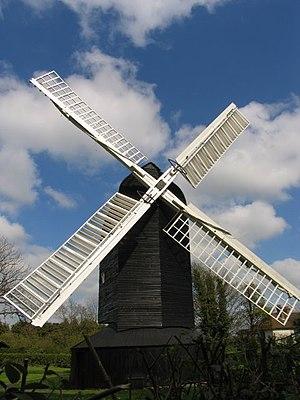
Cette liste des musées du West Sussex contient des musées qui sont définis dans ce contexte comme des institutions qui recueillent et soignent des objets d'intérêt culturel, artistique, scientifique ou historique. leurs collections ou expositions connexes disponibles pour la consultation publique. Sont également inclus les galeries d'art à but non lucratif et les galeries d'art universitaires. Les musées virtuels ne sont pas inclus.